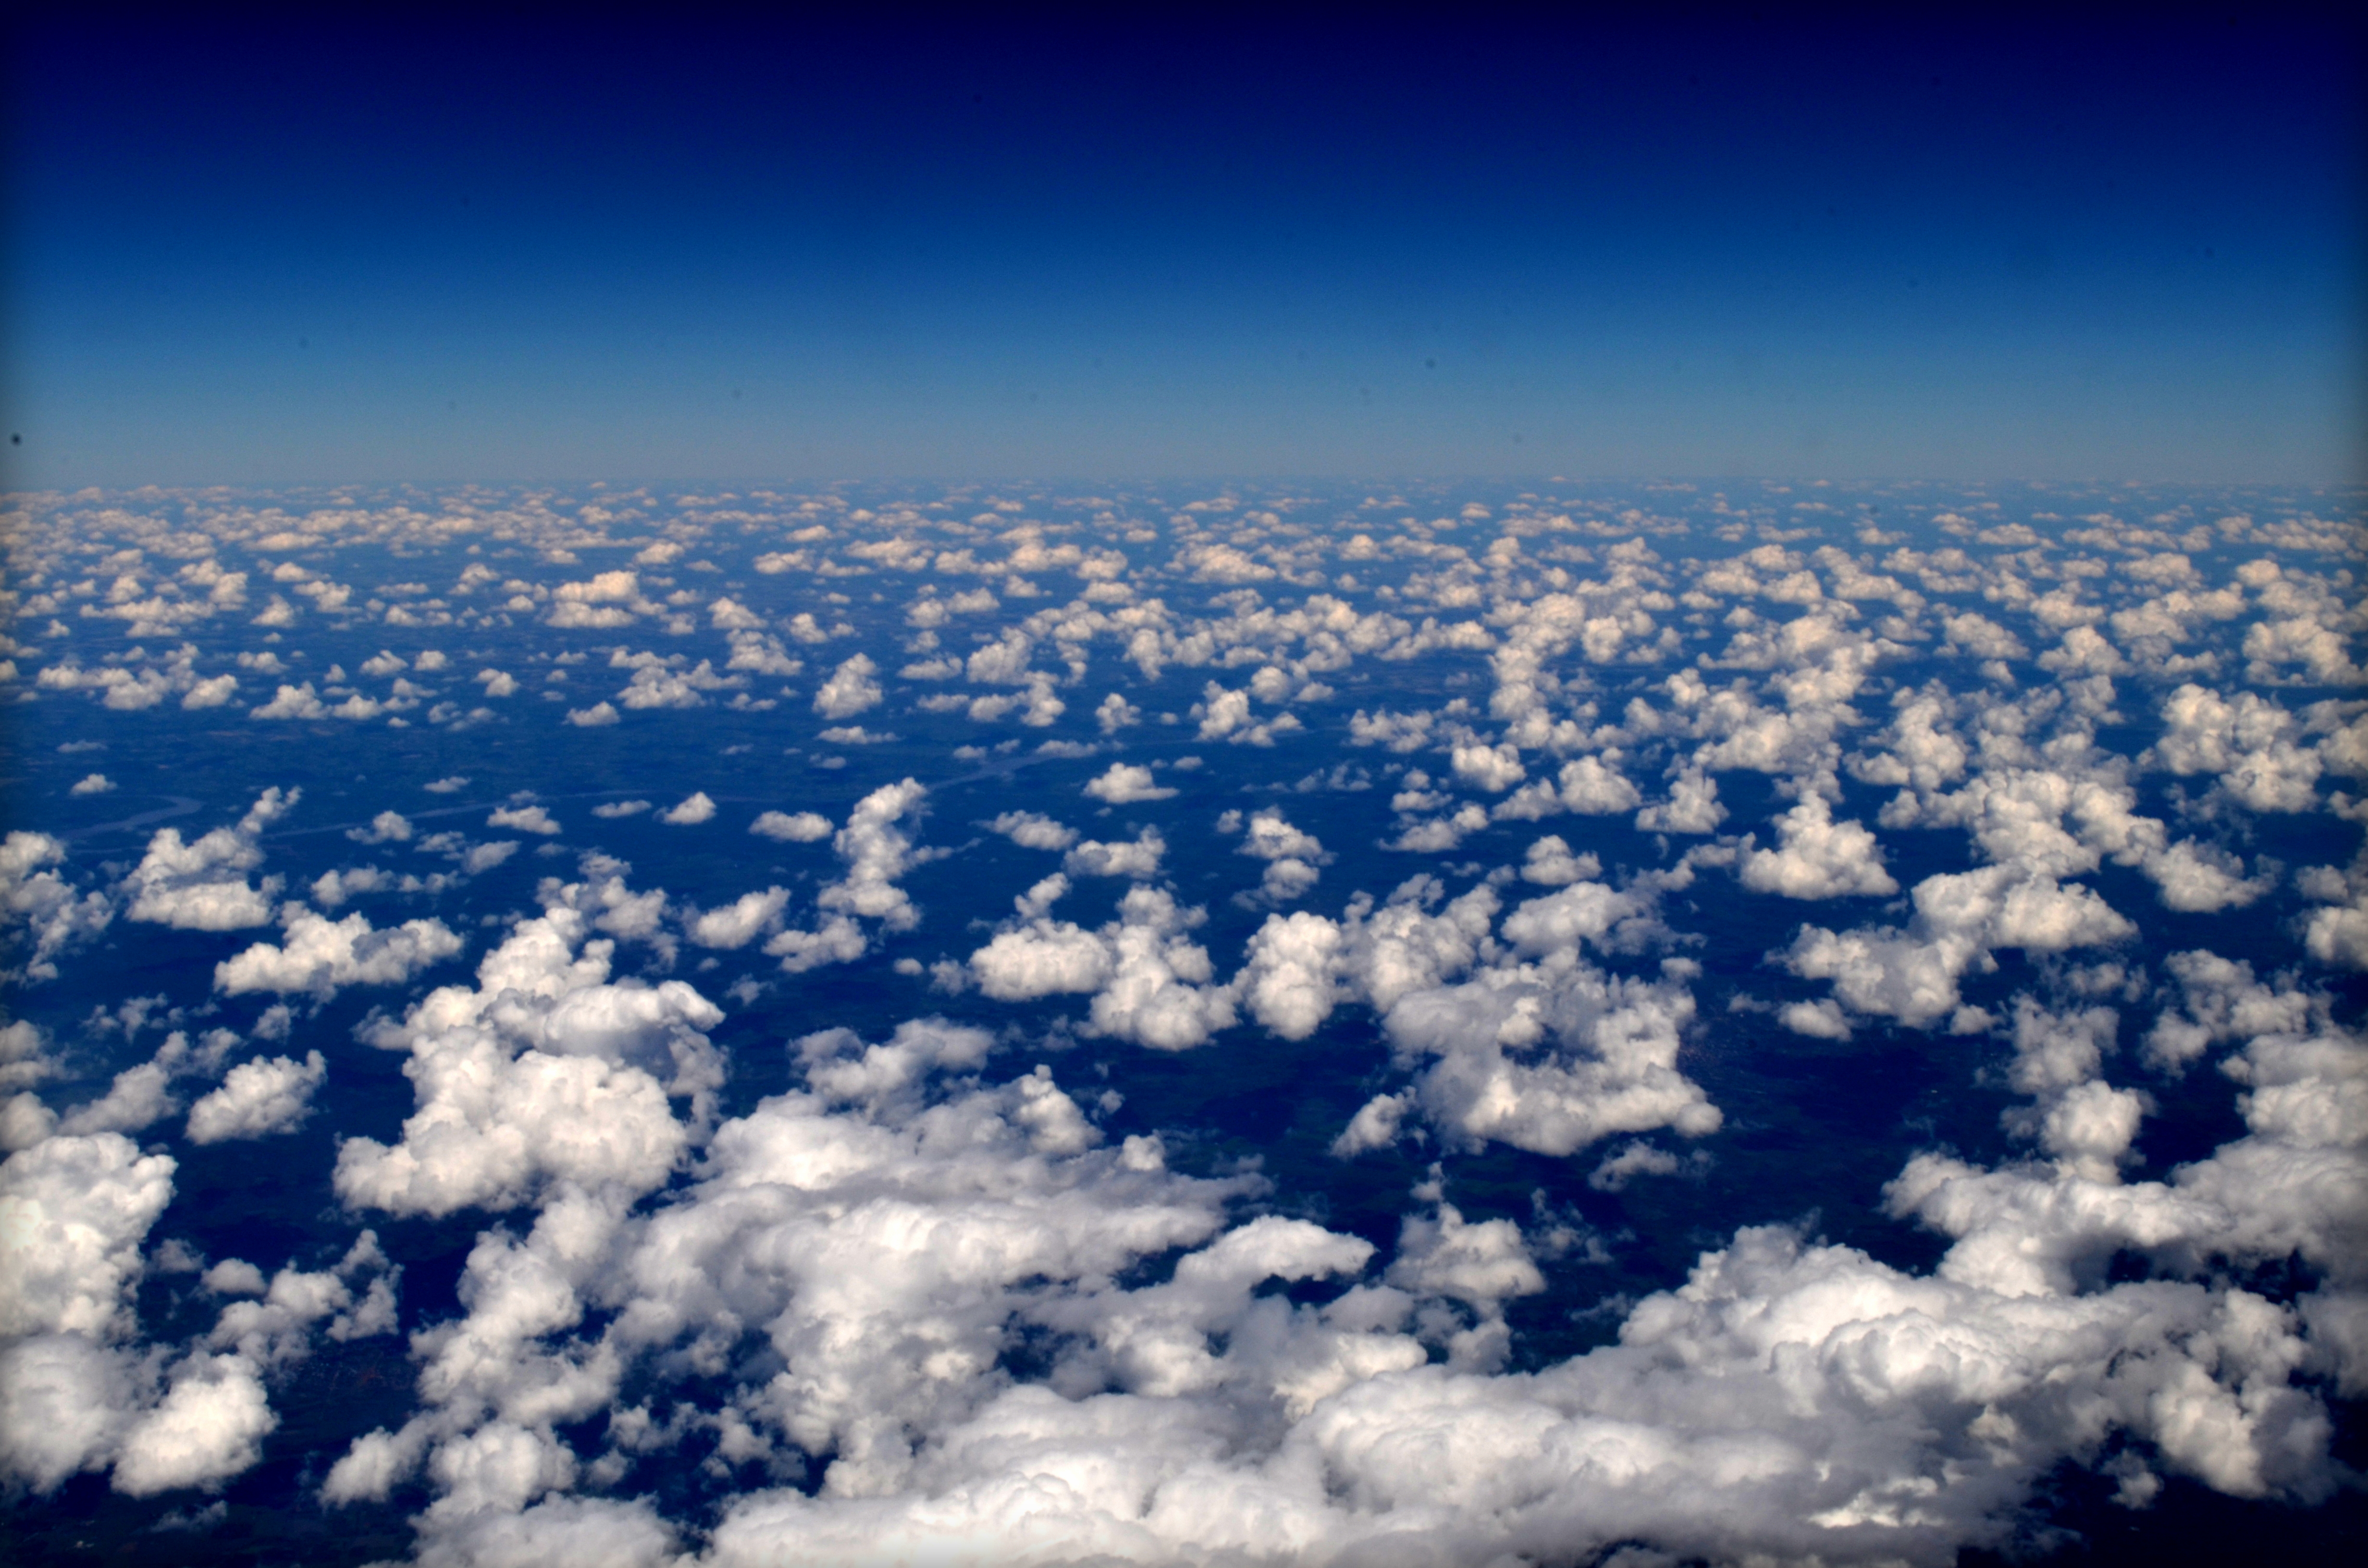
horizon, cloud, sky, sunlight, atmosphere, daytime, cumulus, plain, meteorological phenomenon, atmosphere of earth, computer wallpaper